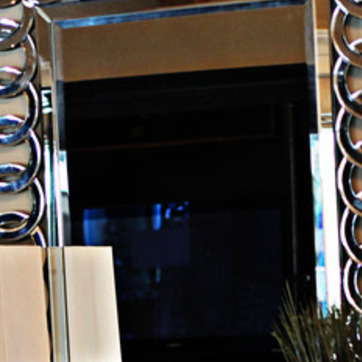
Material: mirror